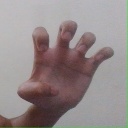
अक्षर: झ